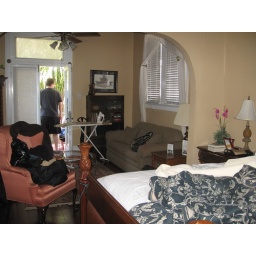
Pic from hallway in over bed to sitting room bathroom and shower room on the left.